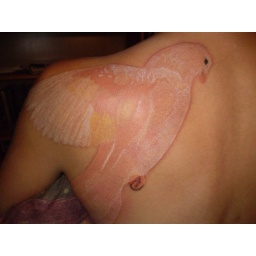
Dove in white and gold, and its still pink from being fresh, collected by Molly Pace